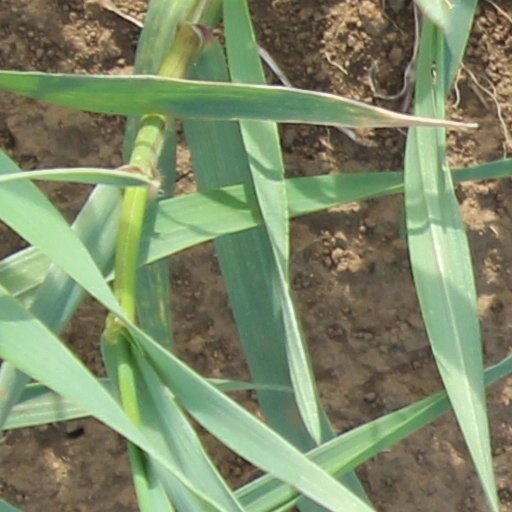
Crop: wheat